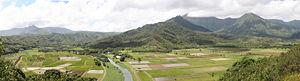
Kauai est la plus vieille des îles principales de l'archipel d'Hawaï et la quatrième par la superficie, avec 1 446 km². Son littoral mesure 177 kilomètres de longueur. Elle est aussi connue sous le nom de Garden Isle. L'île se situe à 28 km à l'est de Niihau et à 117 km à l'ouest-nord-ouest d'Oahu.